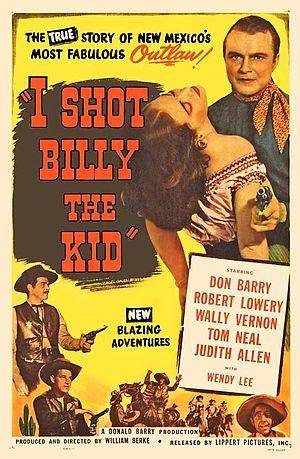
William A. Berke est un acteur, producteur, réalisateur et scénariste américain, né le 3 octobre 1903 à Milwaukee, mort le 15 février 1958 à Los Angeles.
J'ai tué Billy le Kid est un western américain réalisé par William Berke, sorti en 1950.